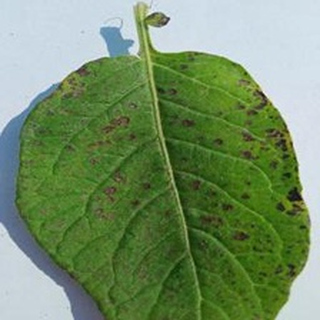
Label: potato_early_blight